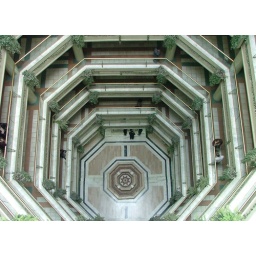
In the office building in Amman DSCF8154